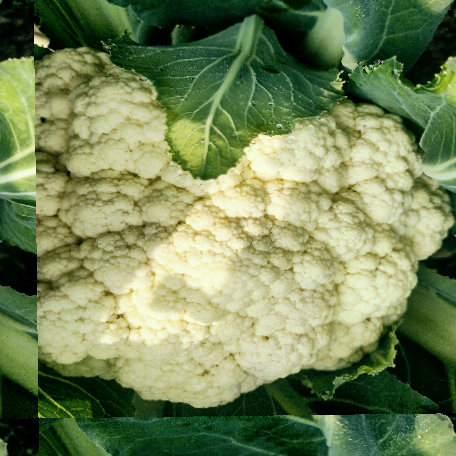
Label: Disease Free